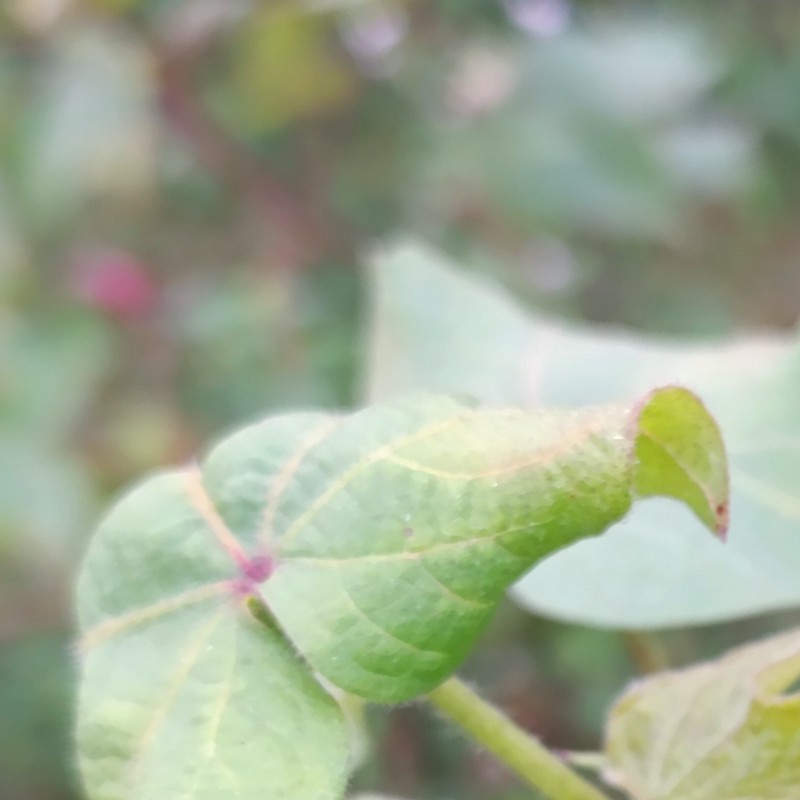
Label: Curl Virus